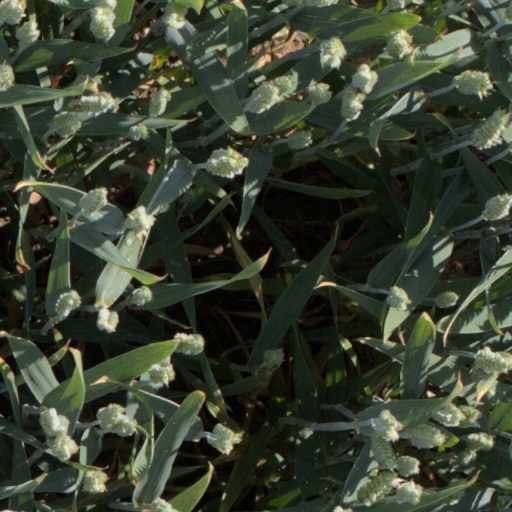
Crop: wheat